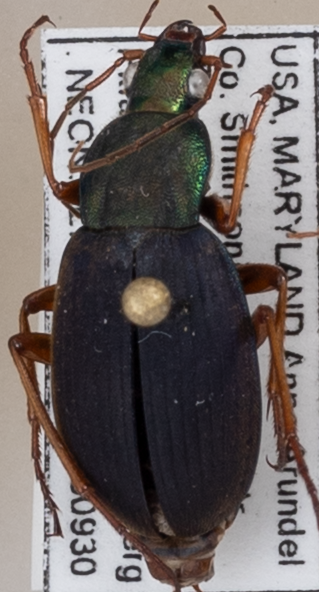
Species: Chlaenius aestivus
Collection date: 2020-09-30
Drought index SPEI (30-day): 1.106
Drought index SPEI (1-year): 1.416
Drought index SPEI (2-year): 1.45